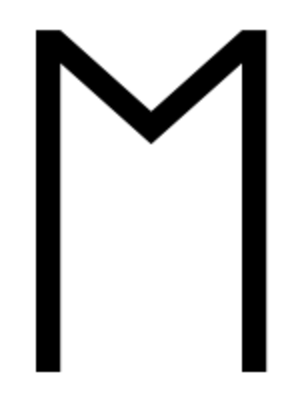
L’alphabet runique ou futhark — terme formé à partir du nom de ses six premières lettres — est un alphabet qui fut utilisé pour l'écriture de langues germaniques par des peuples parlant ces langues, tels les Scandinaves, les Frisons, les Anglo-Saxons, etc. Il existe aussi des runes hongroises et des runes turques, deux systèmes indépendants.
Le symbolisme des lettres concerne le sens et la valeur symboliques des lettres, soit lues, soit écrites, dans une écriture alphabétique ou ailleurs. Alors que, quand on lit, le sens de chaque lettre disparaît, quand on se penche sur le symbolisme des lettres on cherche du sens dans chaque lettre.